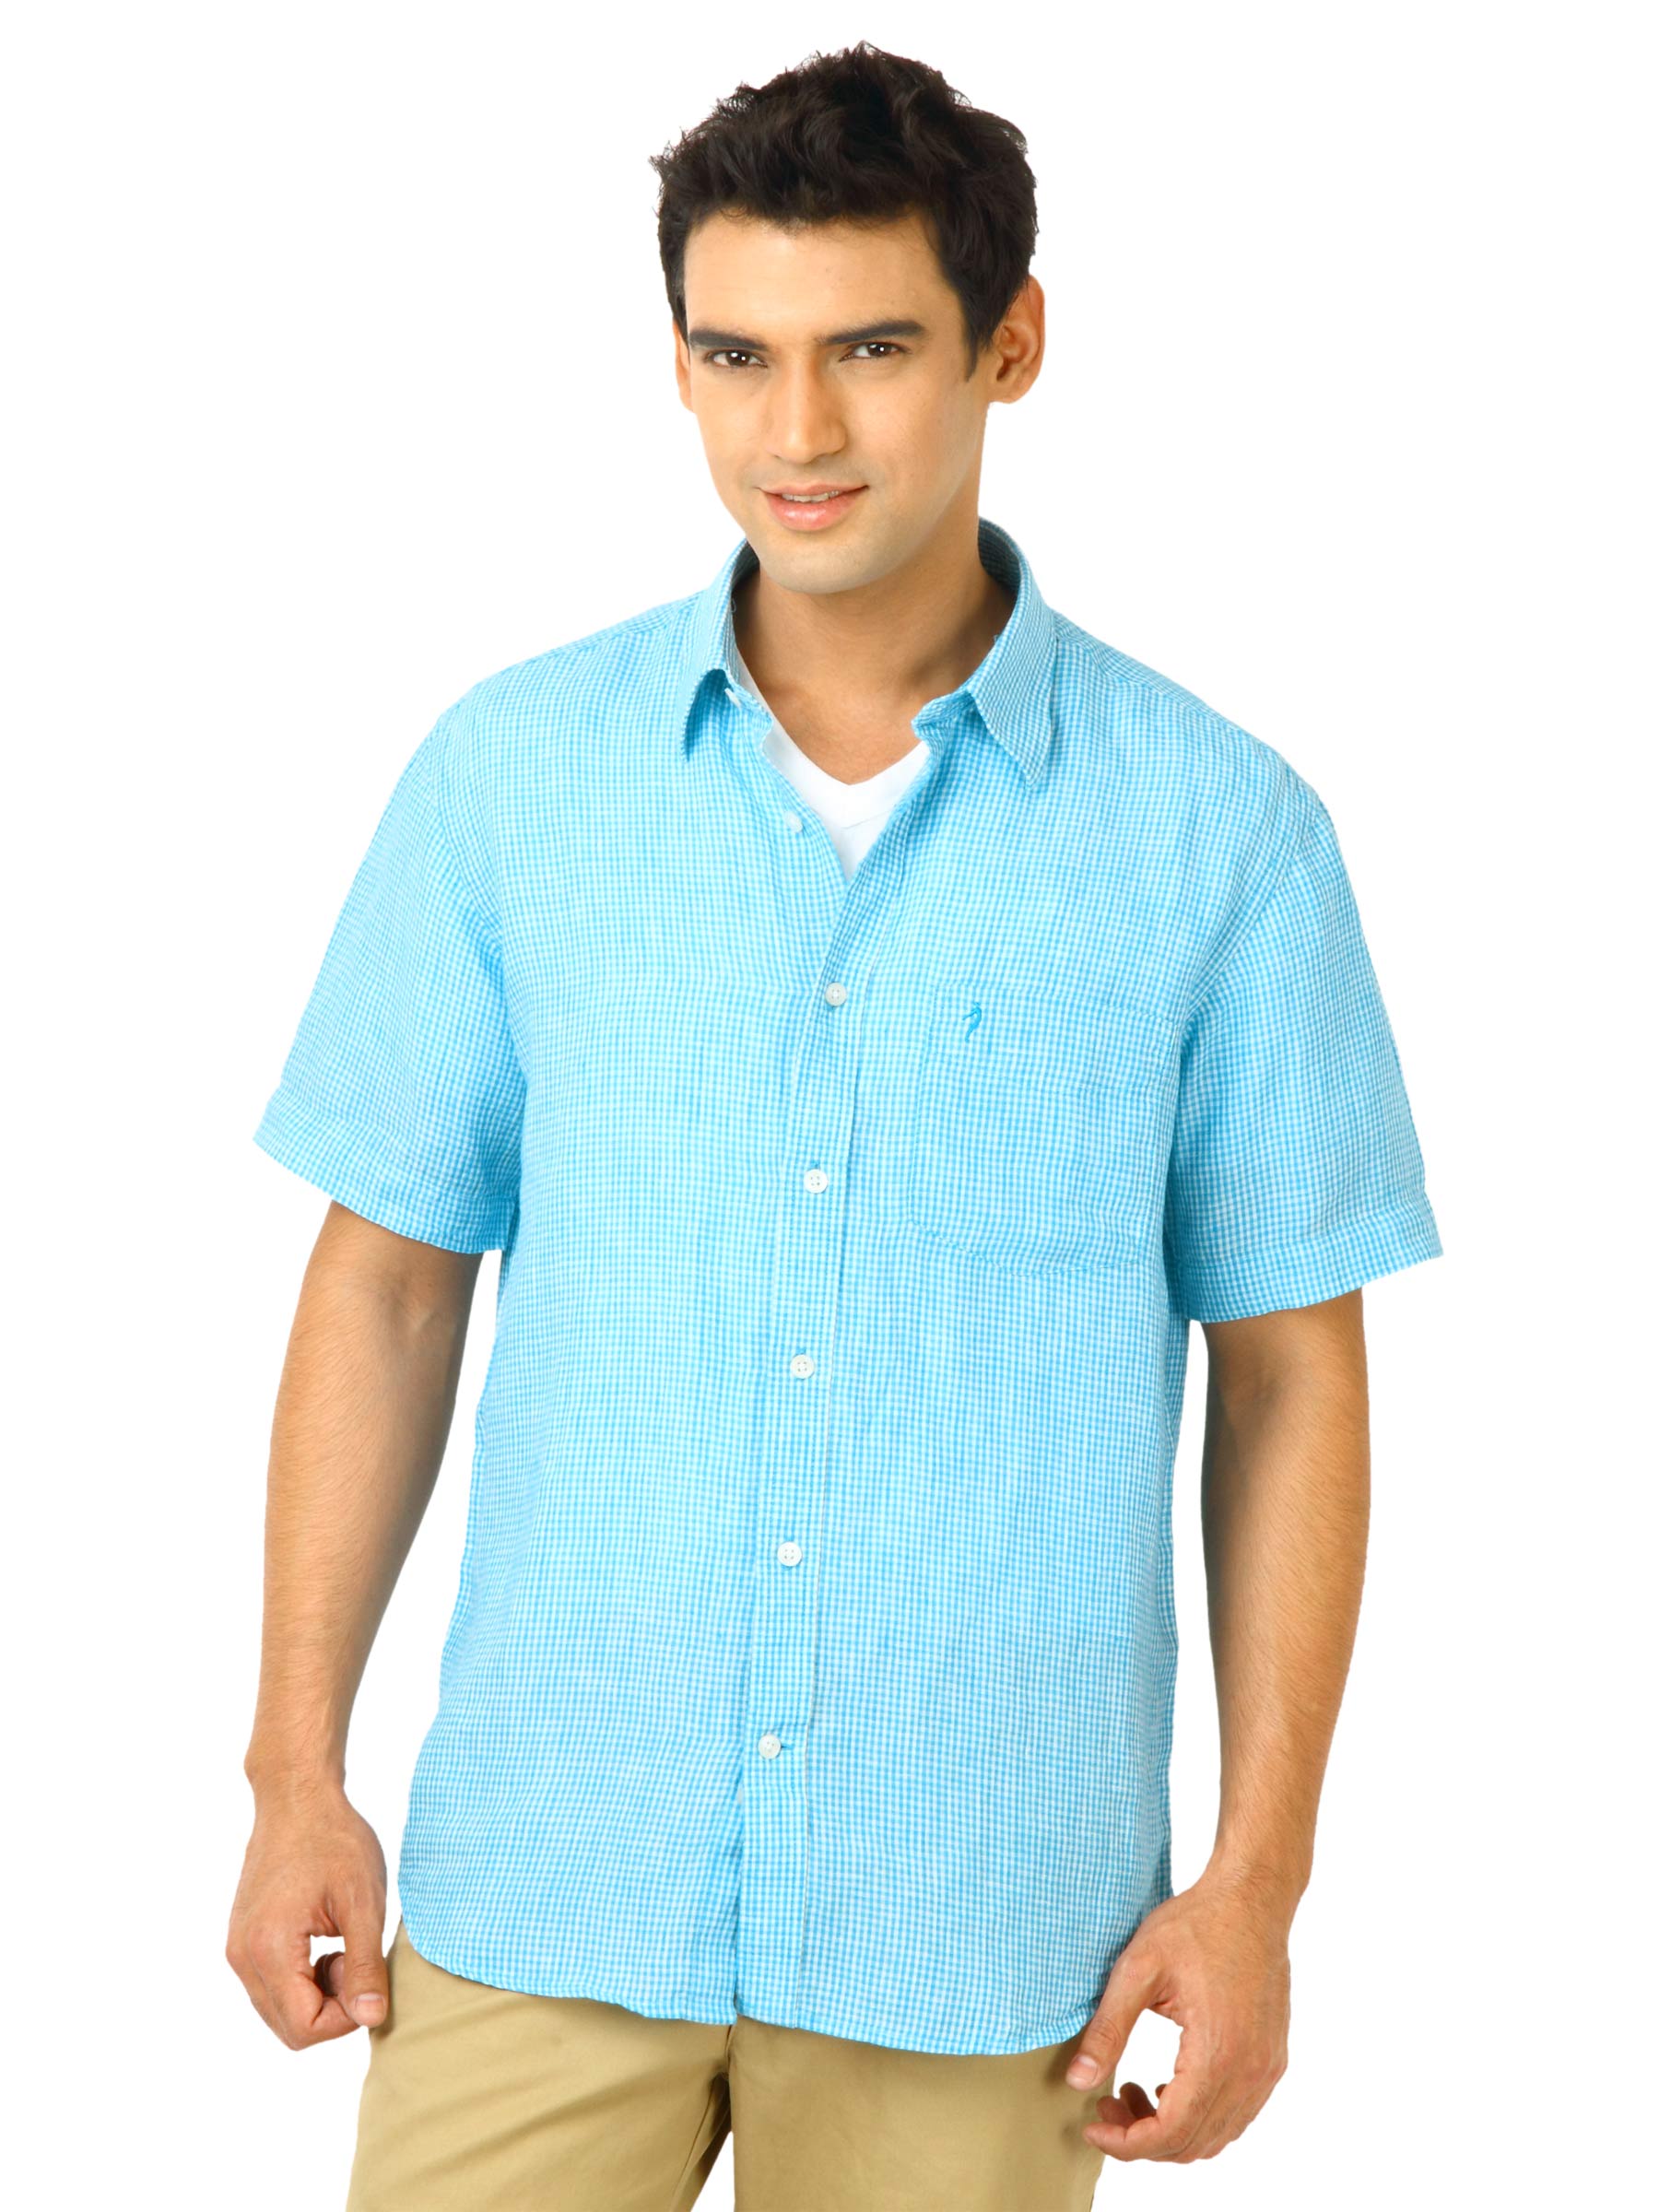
Indian Terrain Men Brett Blue Shirts
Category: Apparel / Topwear / Shirts
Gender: Men
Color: Blue
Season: Fall 2011
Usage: Casual